Polarity reversal (seismology)

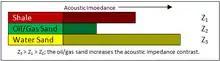
Diagram showing the acoustic relationship that results in a seismic polarity reversal.

In reflection seismology, a polarity reversal or phase change is a local amplitude seismic attribute anomaly that can indicate the presence of hydrocarbons and is therefore known as a direct hydrocarbon indicator.